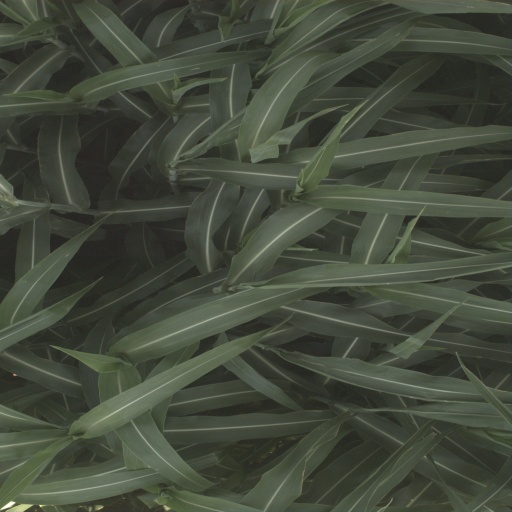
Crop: sorghum